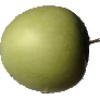
Label: Apple Granny Smith 1